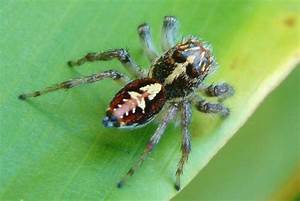
Label: spider